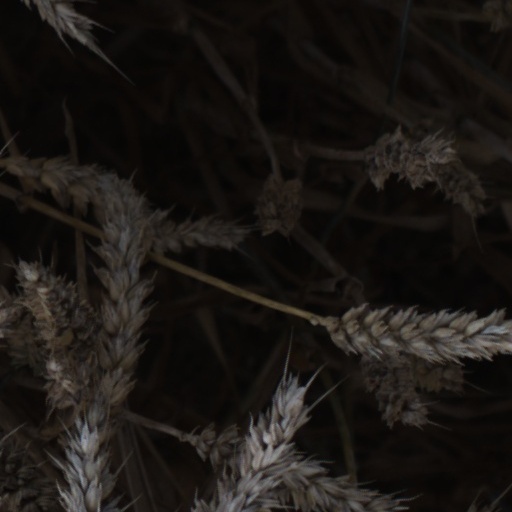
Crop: wheat